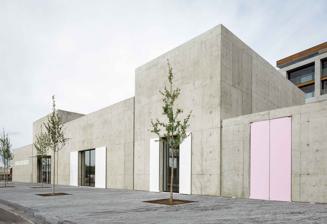
Building: Tim Van Laere Gallery
Country: Belgium
Year built: 1997
Art gallery, contemporary art in Belgium Tim Van Laere Gallery Established 1997 Location Belgium Coordinates 51°12′20″N 4°22′55″E / 51.20551°N 4.38186°E / 51.20551; 4.38186 Type Art gallery , contemporary art Founder Tim Van Laere Website www .timvanlaeregallery .com Tim Van Laere Gallery is a contemporary art gallery with locations in Antwerp and Rome, founded in 1997 by Tim Van Laere .  The gallery focuses both on the work of young, emerging artists and established international artists. Ever since the gallery was founded, it has acquired a reputation on the global art scene, with artists from many different countries exhibiting works of all media (sculpture, painting, video, installation, photography). In the past couple of years, important names such as Kati Heck, Jonathan Meese, Anton Henning, Adrian Ghenie and Rinus Van de Velde have all had solo shows at the gallery. In fall 2023 Tim Van Laere Gallery opened its second location in Rome. The space is located in the 17th century Palazzo Donarelli Ricci, which incorporates some terraced houses of the 15th century. The architect-owner was Giacomo della Porta. The palazzo is located on the historical Via Giulia, a roughly half-mile-long cobbled street that is lined nearly end to end with churches and elegant palazzi, starting with the ivy-covered Farnese arch, designed by Michelangelo and erected in 1603. The gallery is showing 10 exhibitions per year and participates in a number of International Art Fairs. Artists Bram Demunter Marcel Dzama Armen Eloyan Gelitin Adrian Ghenie Kati Heck Anton Henning Leiko Ikemura Friedrich Kunath Edward Lipski Jonathan Meese Ryan Mosley Muller Van Severen Jockum Nordström Tal R Peter Rogiers Ben Sledsens Ed Templeton Dennis Tyfus Inès van den Kieboom Rinus Van de Velde Franz West References